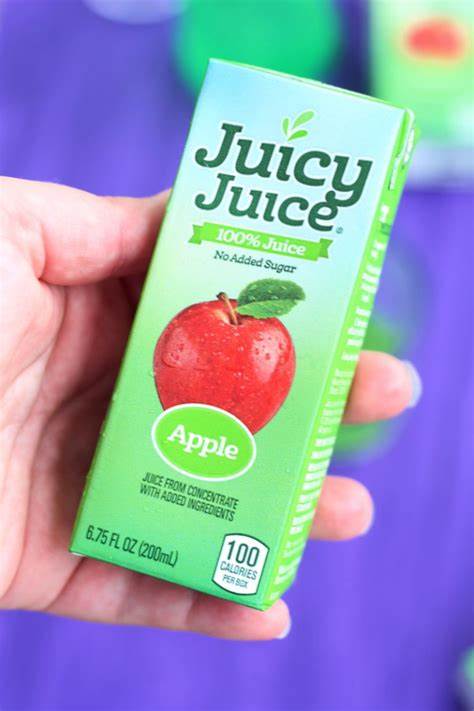
Label: cardboard